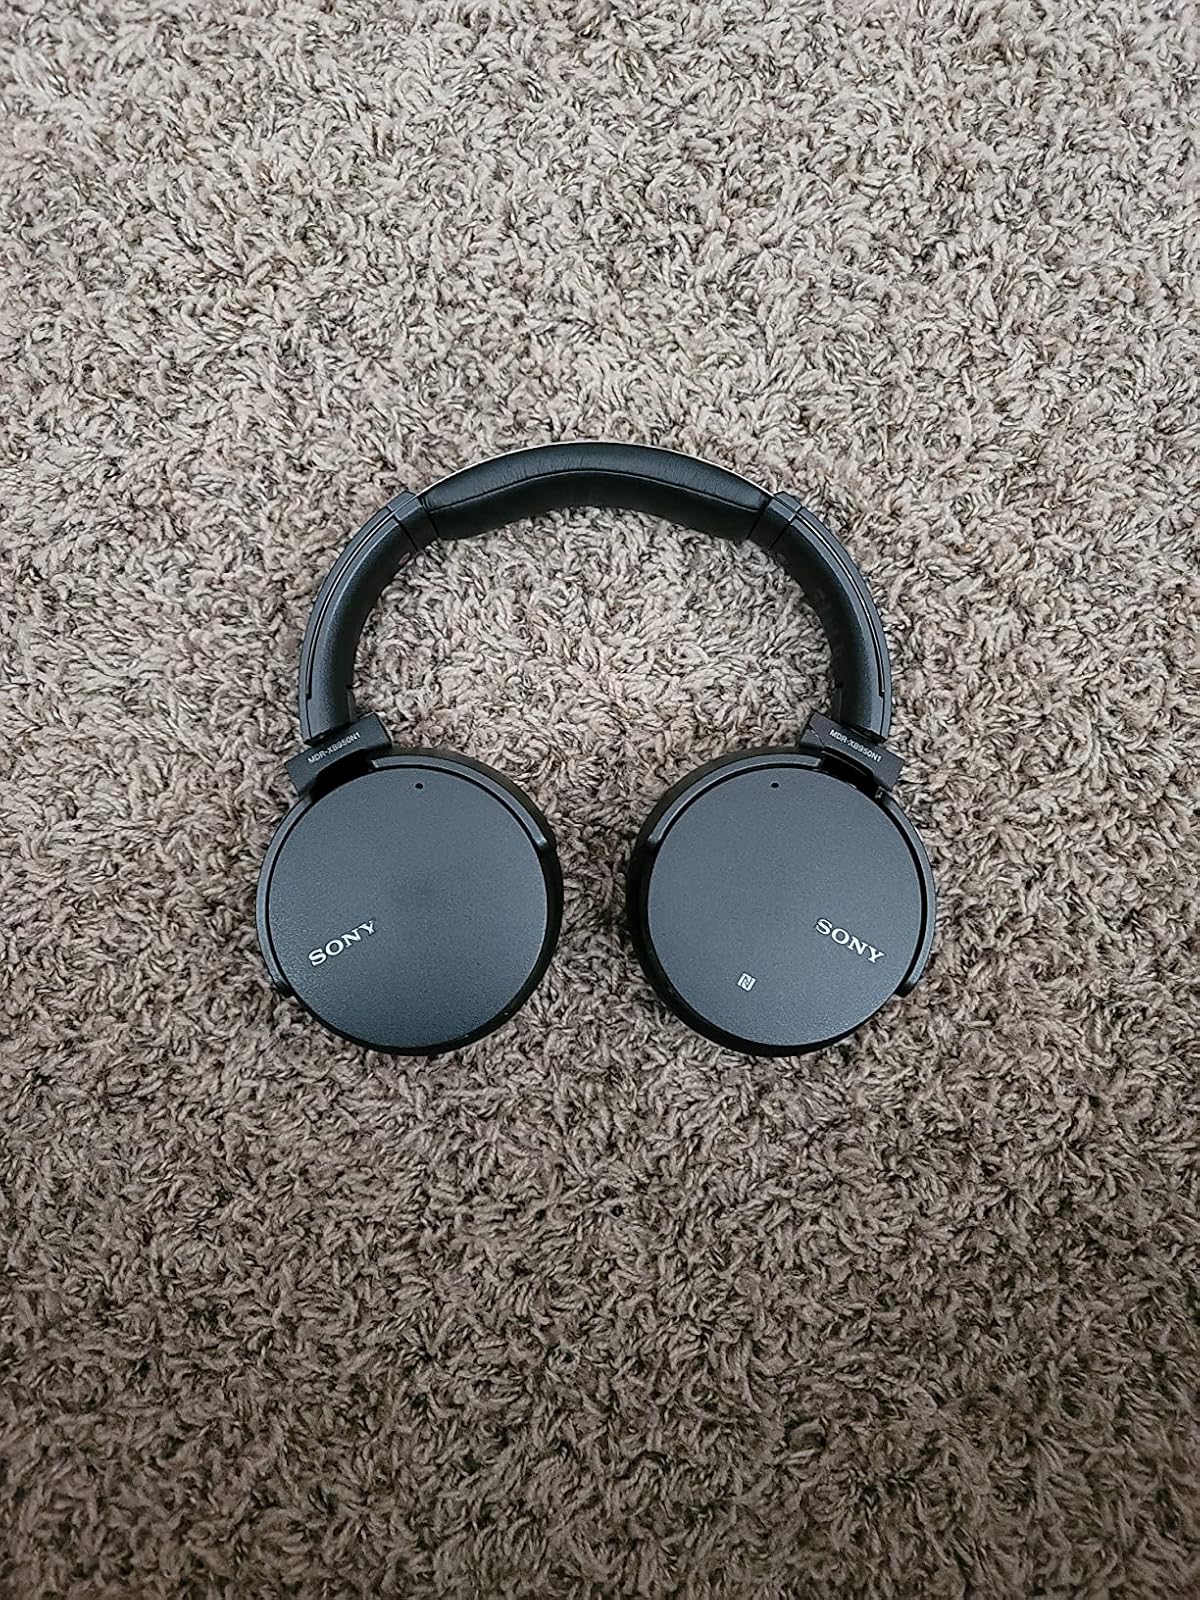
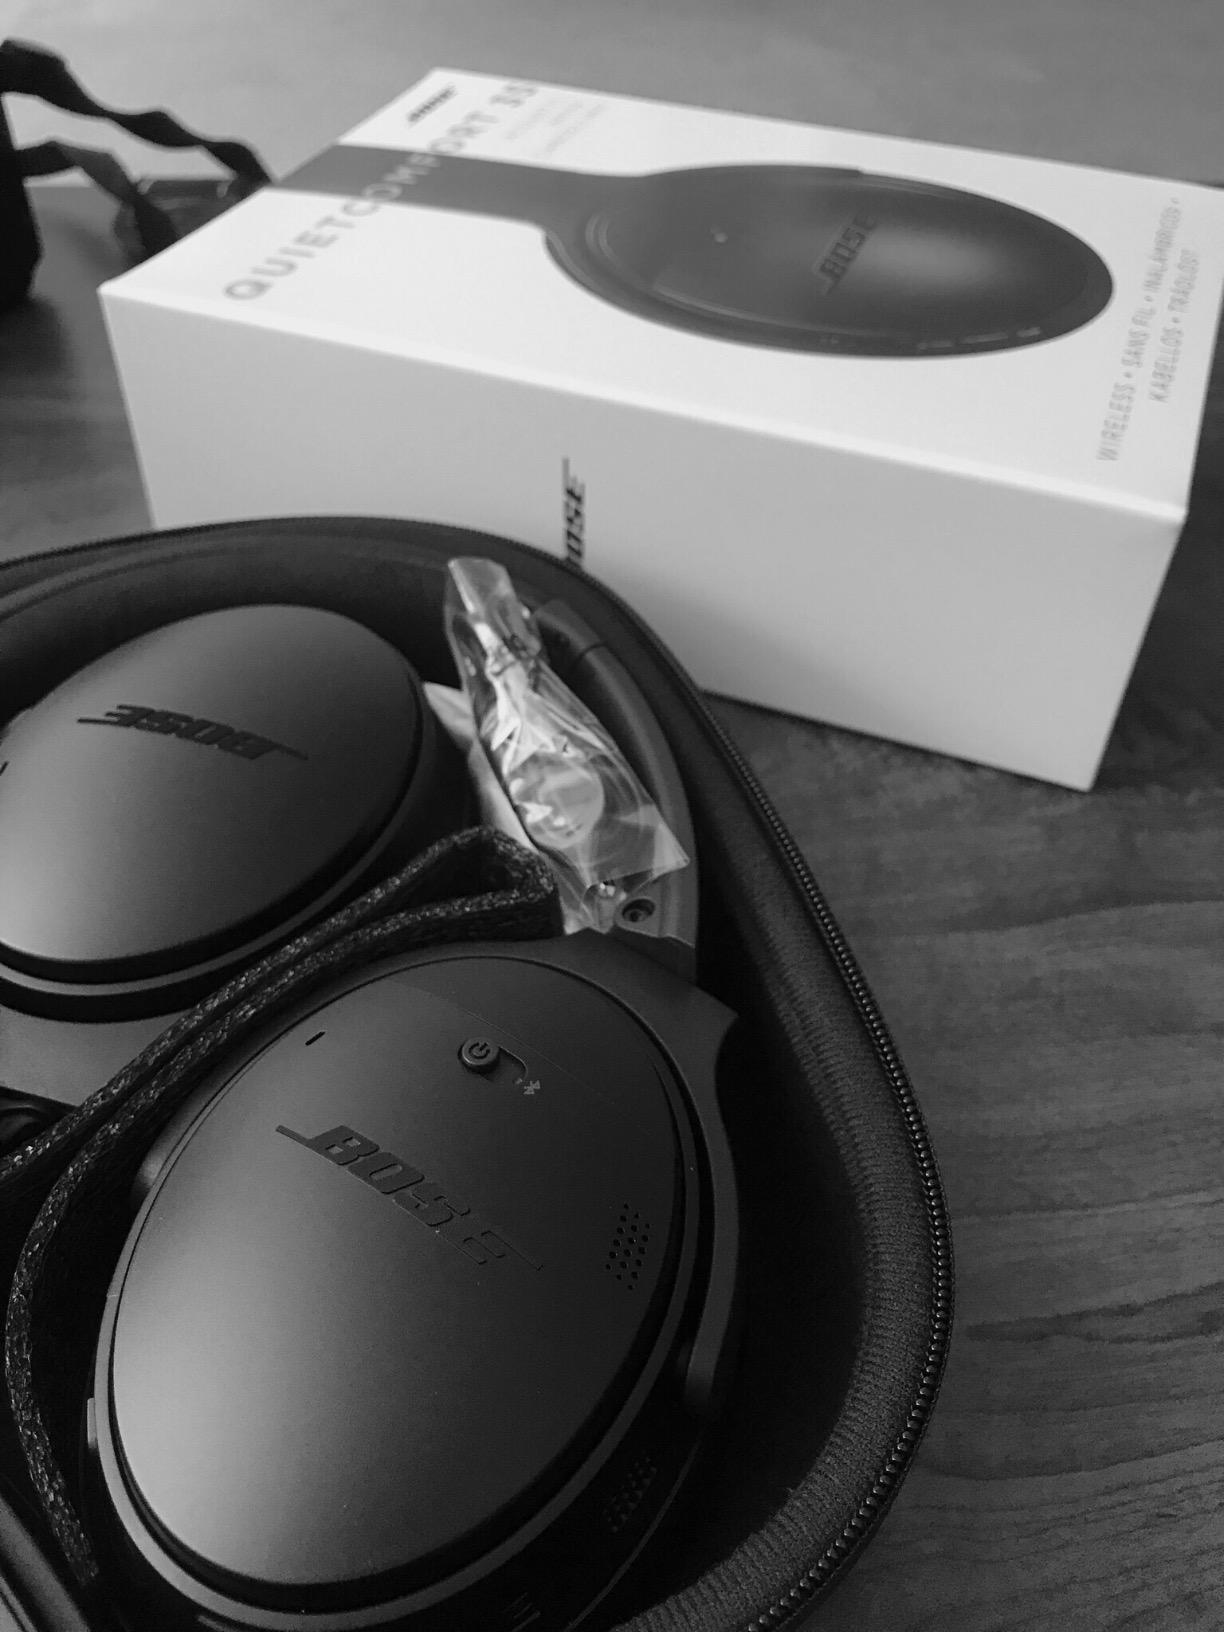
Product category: headphones
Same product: no